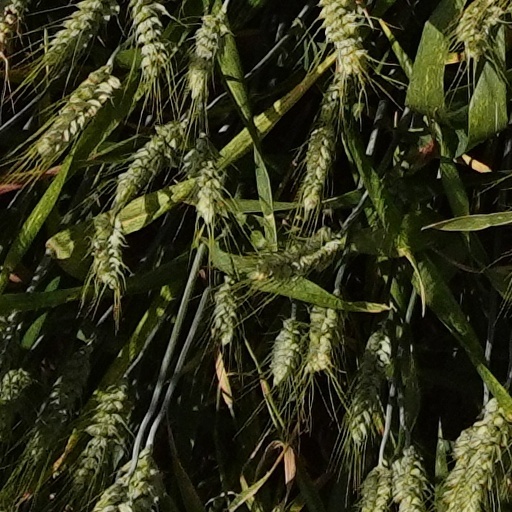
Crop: wheat